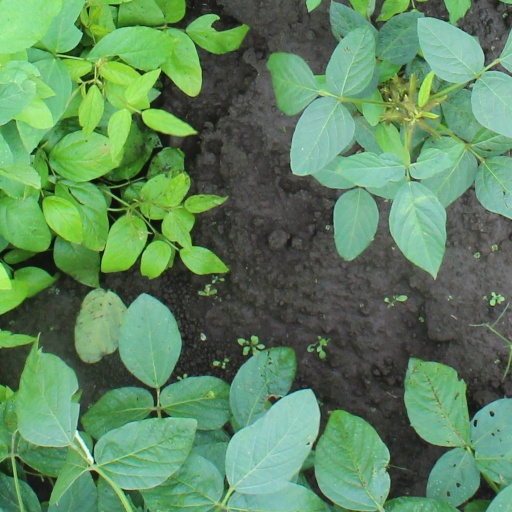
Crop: soybean